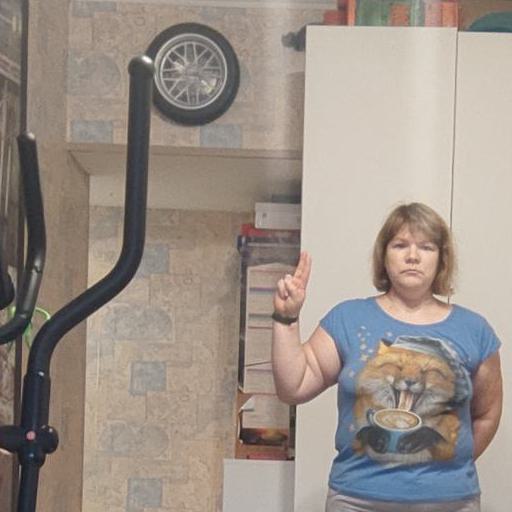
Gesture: two_up